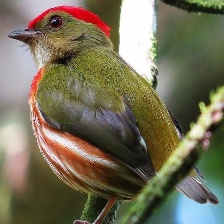
Species: STRIPPED MANAKIN
Scientific name: MACHAEROPTERUS REGULUS